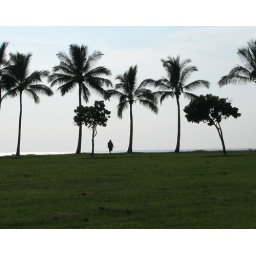
John left me in the car while he scouted the beach to determine if the water was calm and the beach was accessible